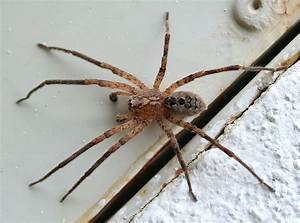
Label: spider